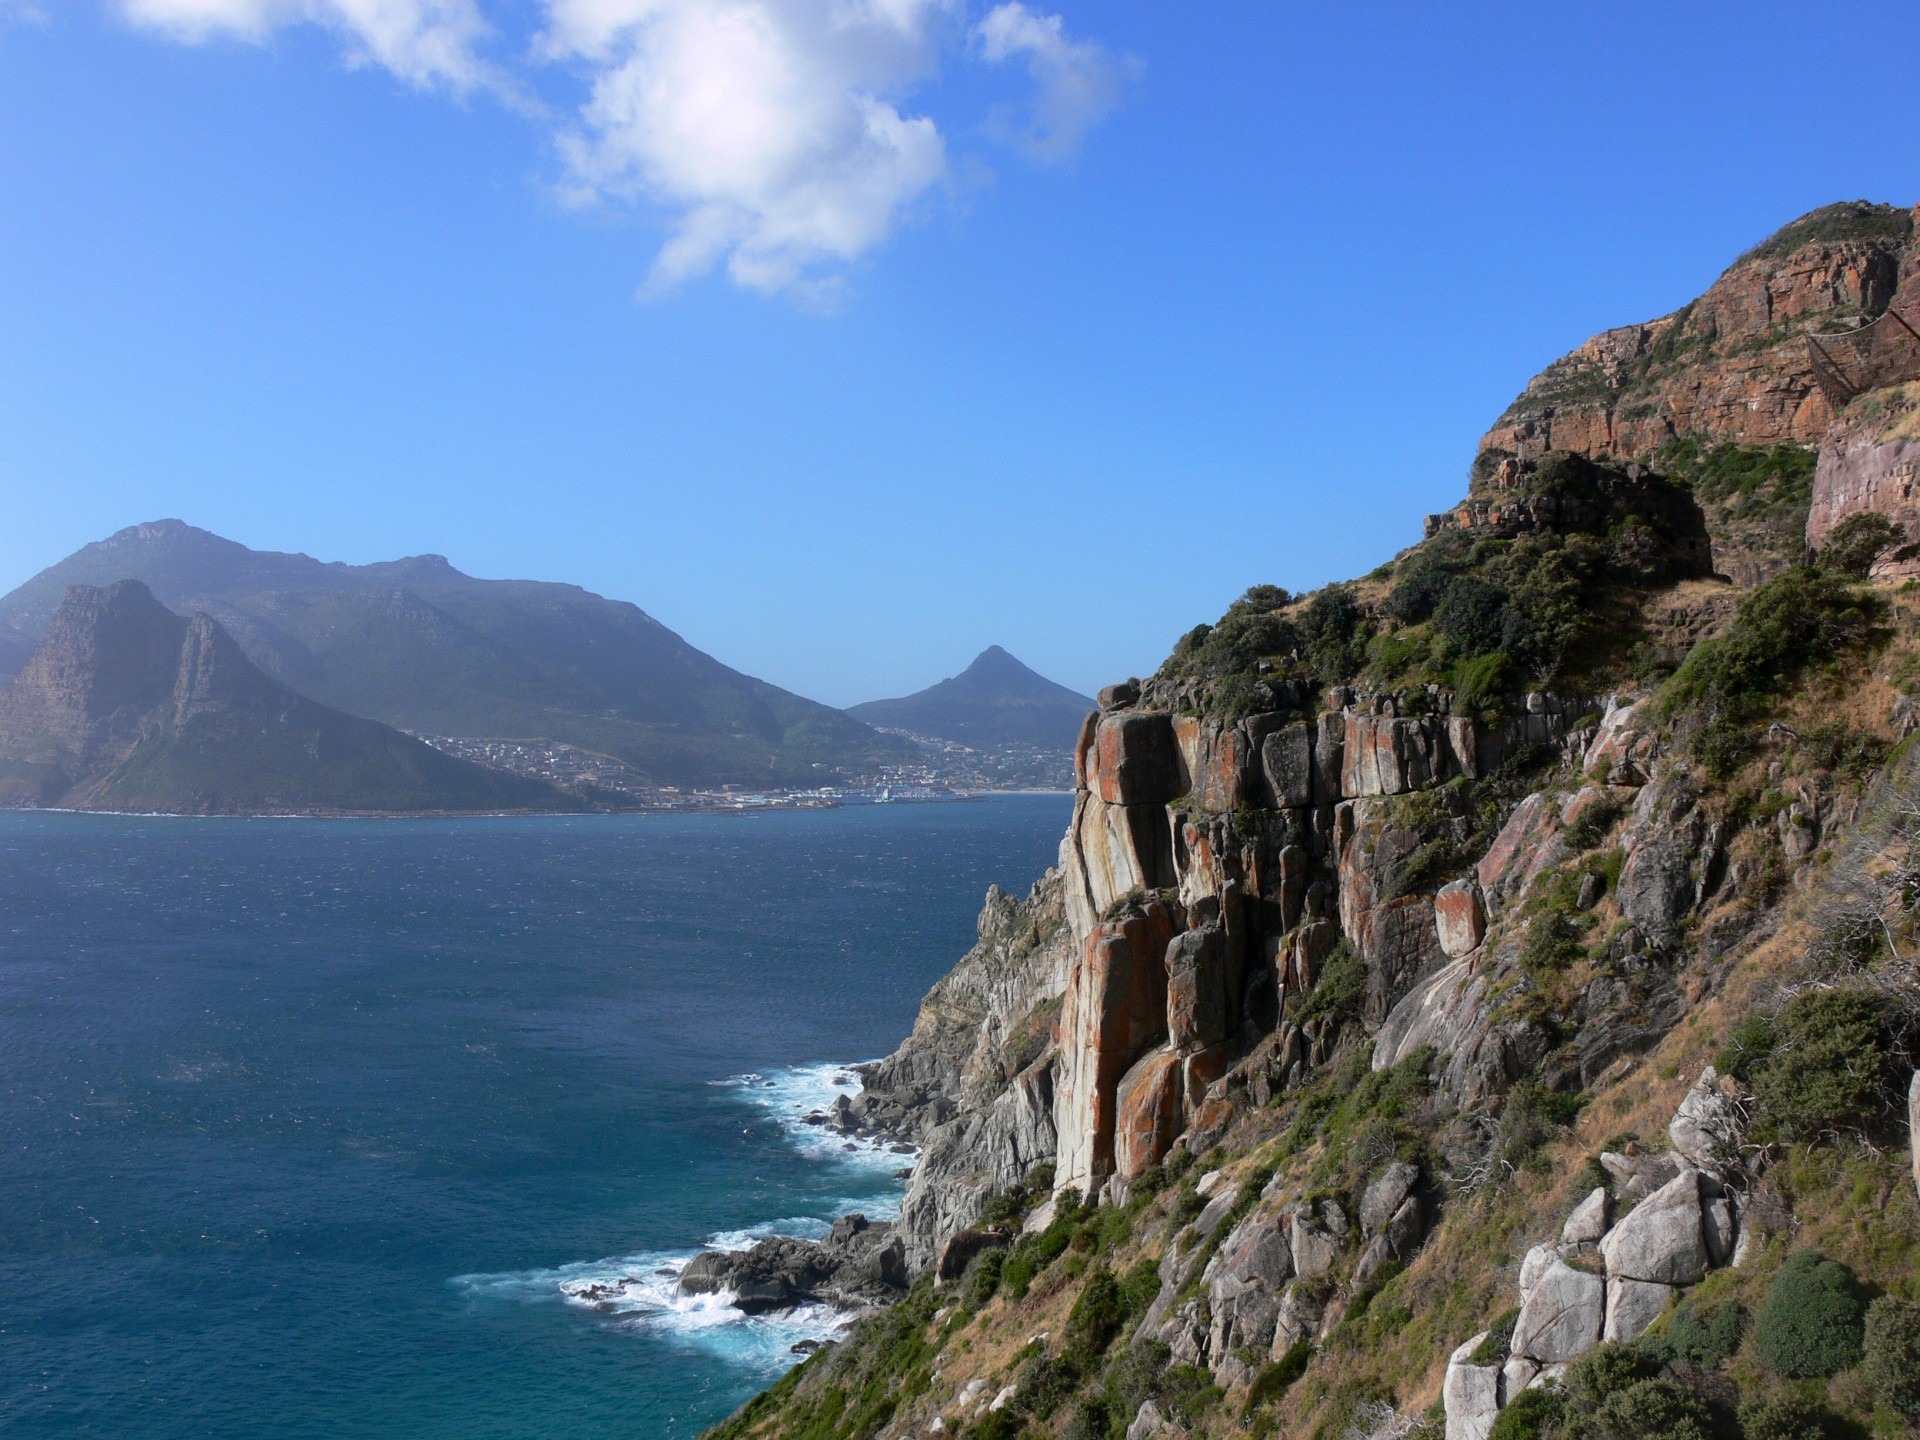
sea, coast, rock, mountain, mountain range, vacation, cliff, bay, fjord, terrain, rocks, cliffs, cape, south africa, landform, hout bay, geographical feature